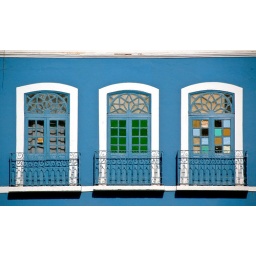
right in the center of Sao Luis there is a wonderful building painted in blue with this three windows